List of birds of Guatemala

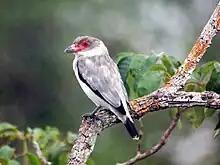
Masked tityra

The manakins are a family of subtropical and tropical mainland Central and South America, and Trinidad and Tobago. They are compact forest birds, the males typically being brightly colored, although the females of most species are duller and usually green-plumaged. Manakins feed on small fruits, berries and insects.